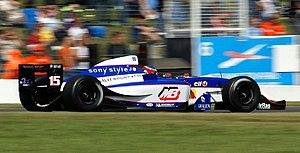
Bertrand Baguette, né le 23 février 1986 à Verviers, est un pilote automobile belge originaire de Thimister-Clermont. Sacré champion de Formule Renault 3.5 en 2009, il a ensuite remporté en 2013 les 24 Heures du Mans ainsi que le Championnat du monde d'endurance FIA en catégorie LMP2. Il pilote en 2019 dans le championnat Super GT.